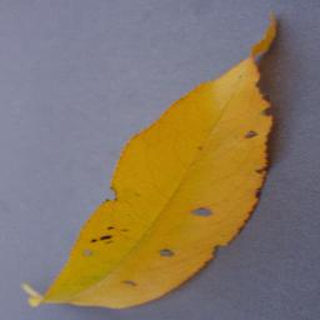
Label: peach_bacterial_spot